Old North Knoxville

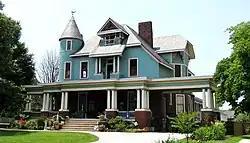
Lou Mar (505 East Scott Avenue), built in 1889

Old North Knoxville is a neighborhood in Knoxville, Tennessee, United States, located just north of the city's downtown area. Initially established as the town of North Knoxville in 1889, the area was a prominent suburb for Knoxville's upper middle and professional classes until the 1950s. After a period of decline, preservationists began restoring many of the neighborhood's houses in the 1980s. In 1992, over 400 houses and secondary structures in the neighborhood were added to the National Register of Historic Places as the Old North Knoxville Historic District.